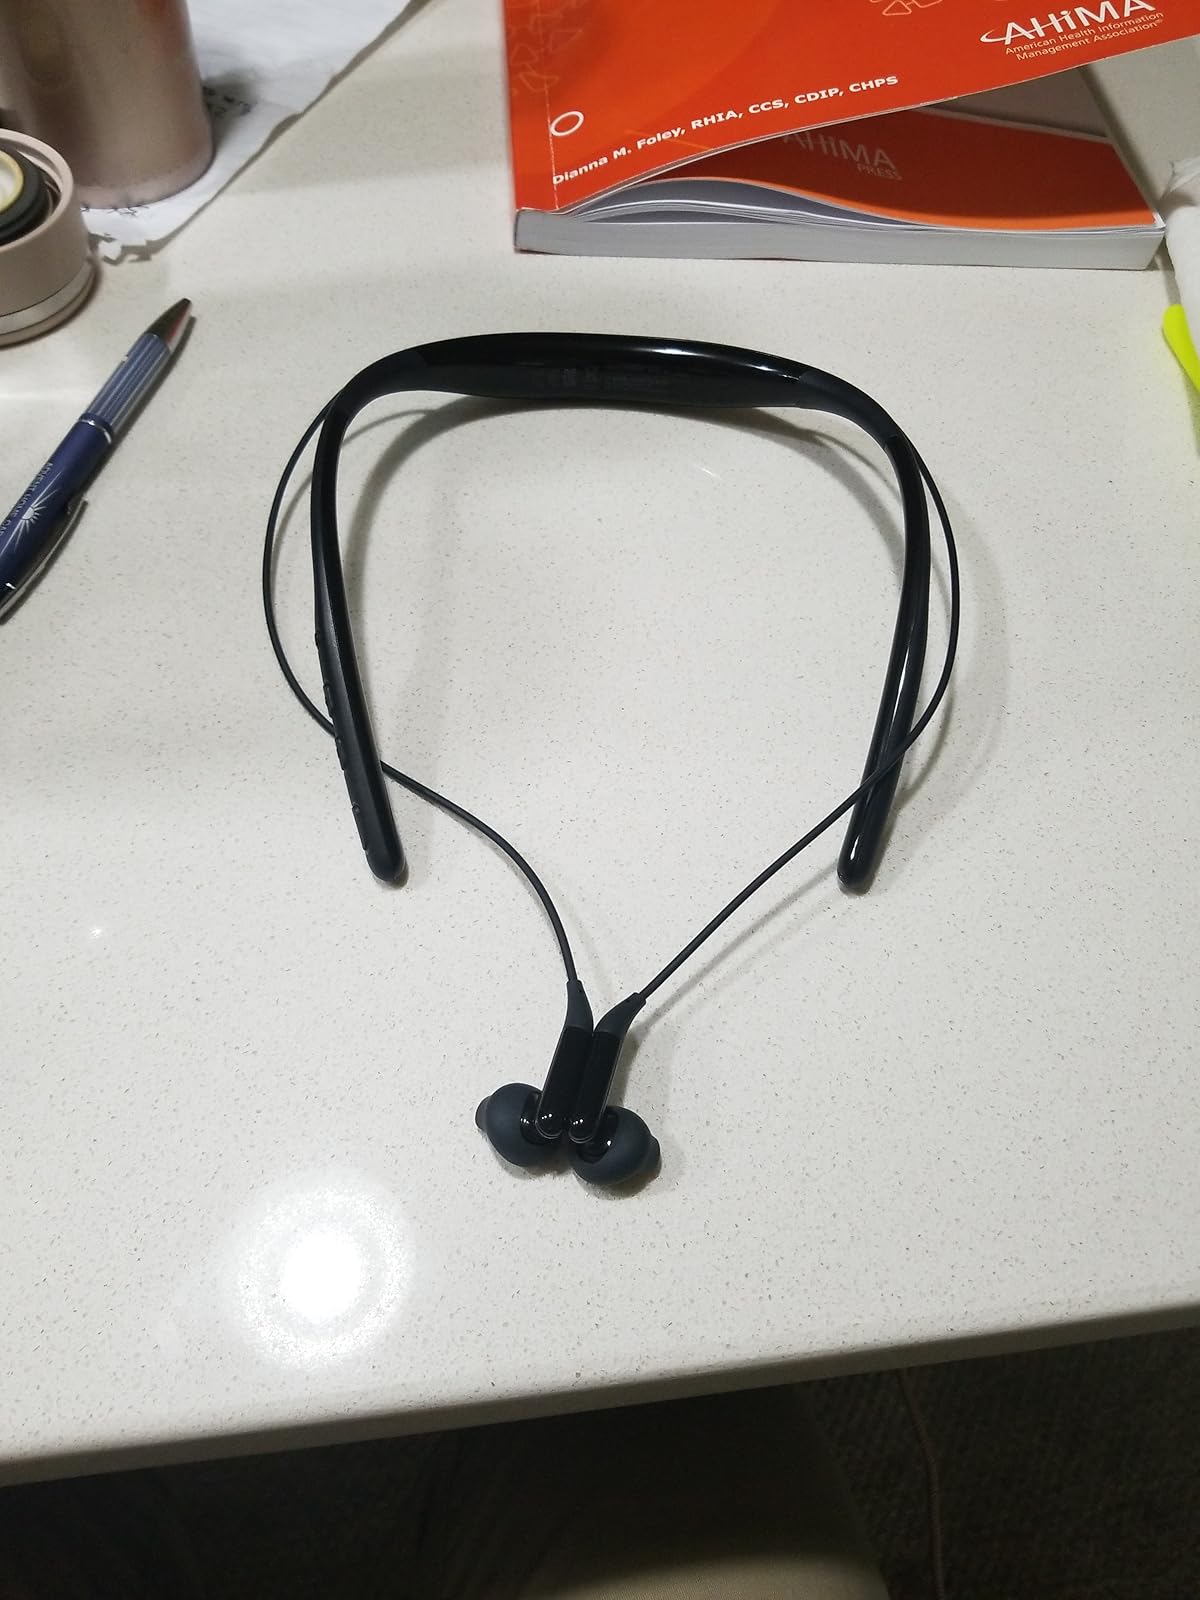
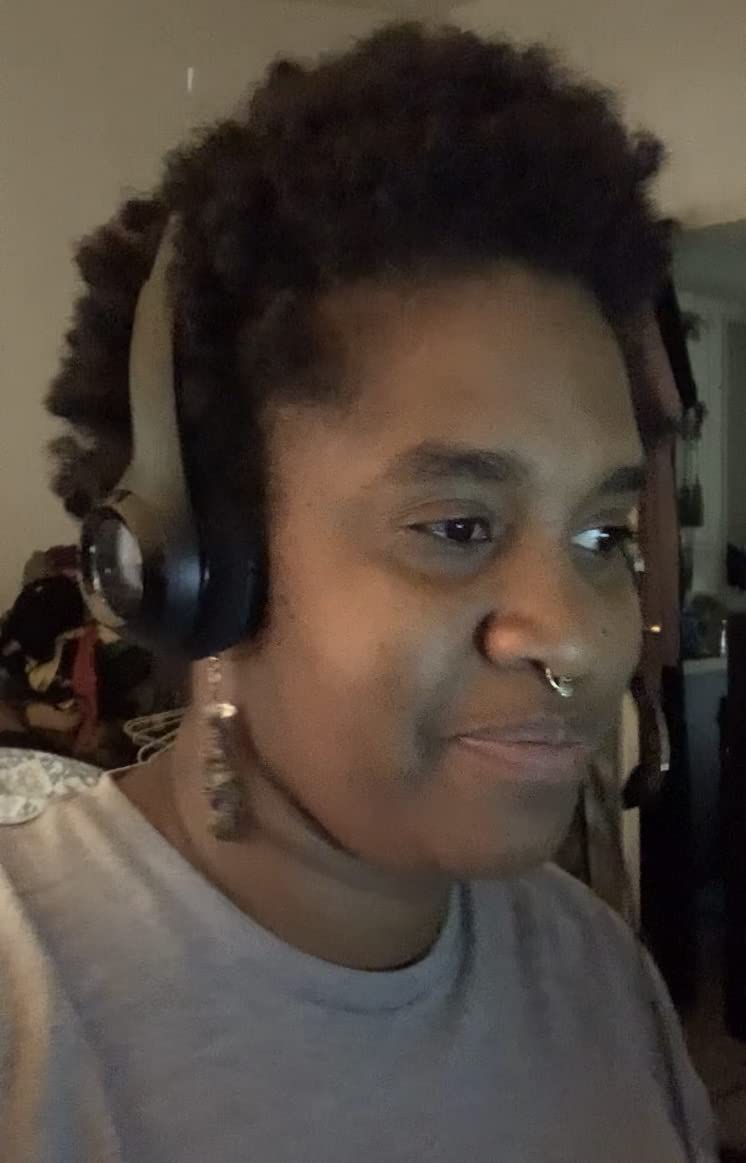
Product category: headphones
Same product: no